Hotel Western

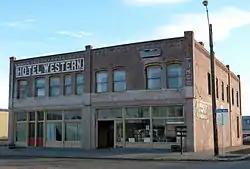

Hotel Western is a building located in Nyssa, Oregon listed on the National Register of Historic Places.